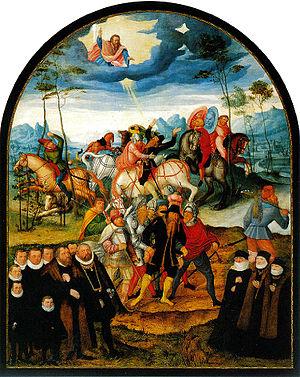
Augustin Cranach est un peintre allemand né à Wittenberg, fils d'un second mariage de Lucas Cranach le Jeune, et père de Lucas Cranach III.